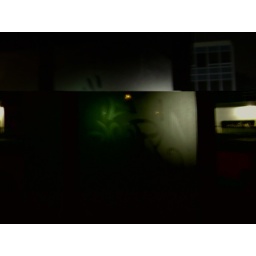
I was riding my bike to my bus stop at around 10:00pm. Did this with my dumb.